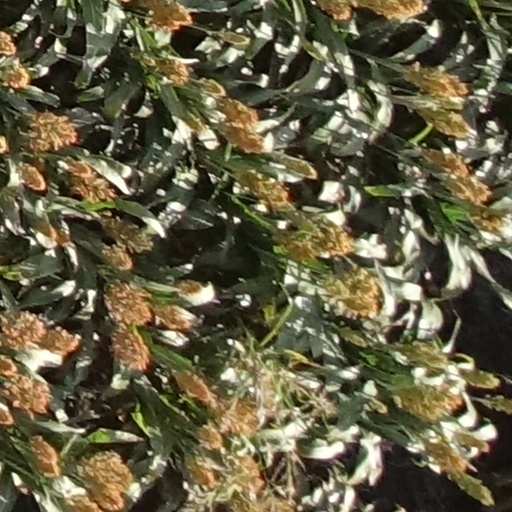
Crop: sorghum